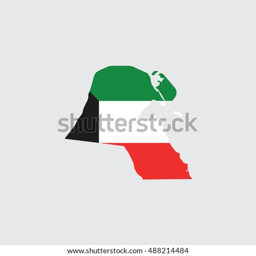
illustrated country shape with the flag